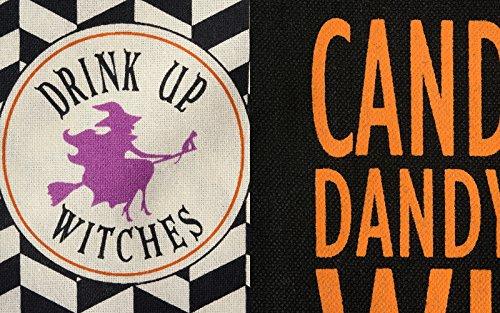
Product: DII 100% Cotton 6x14x4 Wine Halloween Holiday Set/2-All, Hallows Eve Bags
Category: Home & Kitchen | Kitchen & Dining | Storage & Organization
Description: MORE DII GIFT BAG OPTIONS - DII offers delightful Kitchen Linens including dishtowels, dish cloths, aprons, potholders, and oven mitts, but for more options search: DII Gift BAG or click the DII link at the top of the page to explore our other collection.
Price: $10.02
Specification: ProductDimensions:16x4x6inches|ItemWeight:3.2ounces|ShippingWeight:3.2ounces(Viewshippingratesandpolicies)|Manufacturer:DII|ASIN:B01MZGEIE4|Itemmodelnumber:CAMZ37634